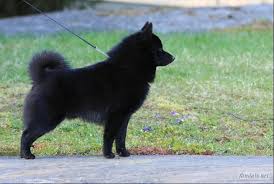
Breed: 201-n000024-schipperke